1901 Coupe Vanden Abeele

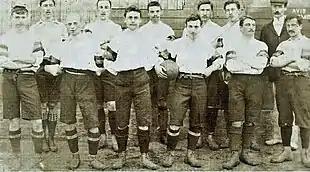
The first incarnation of the Belgium national team on 28 April 1901. Back from left: Harry Menzies, Georges Simon, Fernand Defalle, Hughes Ryan, Gustave Pelgrims, Charles Maggee. Front from left: Herbert Potts, Jan Robyns, Ernest Gillon, Albert Friling, Lucien Londot, Walter Potts.

In order to prepare as best as possible, the "Vanden Abeele squad" played a preparatory match against a team made up of officers of Hounslow's Royal Fusiliers on 23 March in Brussels.